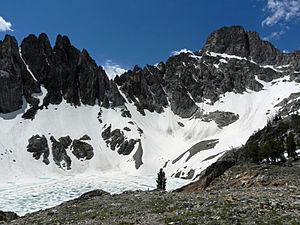
Le pic Thompson, en anglais Thompson Peak, situé à 3 277 mètres d'altitude, est le sommet le point culminant du chaînon Sawtooth, dans l'État américain de l'Idaho.